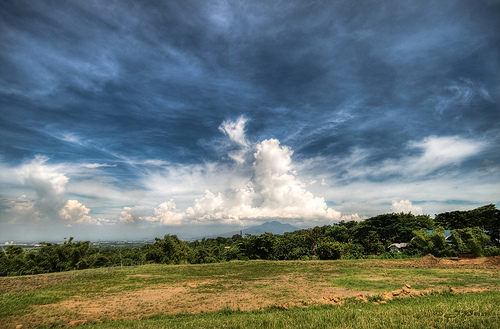
Weather: cloudy or overcast